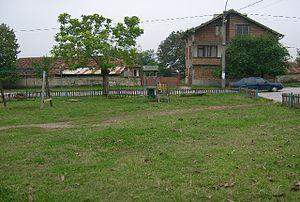
Levski est un village dans le centre de la Bulgarie.